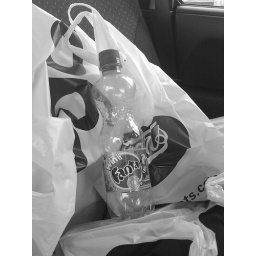
Black and white photo of an empty Fanta bottle in a car, in front of some plastic bags.